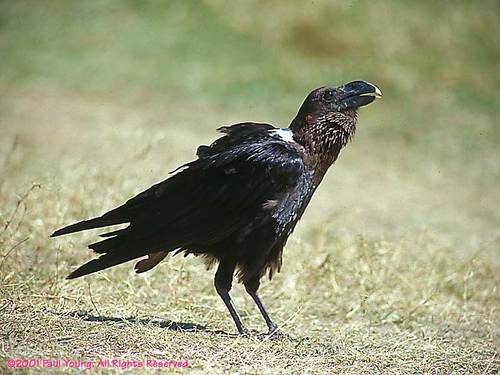
the bird has a curved bill that is black as well as skinny tarsus.
a medium sized bird with black wings, and a bill that curves downwardsa large bird with dark black wings and tarsus, and brown throat and face.
a bird with a primarily black body, with a white area at the nape of the neck, and a brownish headthe birds has a black overall body color with a patch of white on the base of its neck.
this bird has a wide black beak with a yellow tip, brown covering its face, throat, belly, breast and vent, and black feathers covering the rest of its body.
this bird is black and brown in color, with a large curved beak.
this large bird has black feathers and a strong looking bill.
this bird has wings that are black and a thick bill
this bird has wings that are black and has a thick bill
Species: White Necked Raven